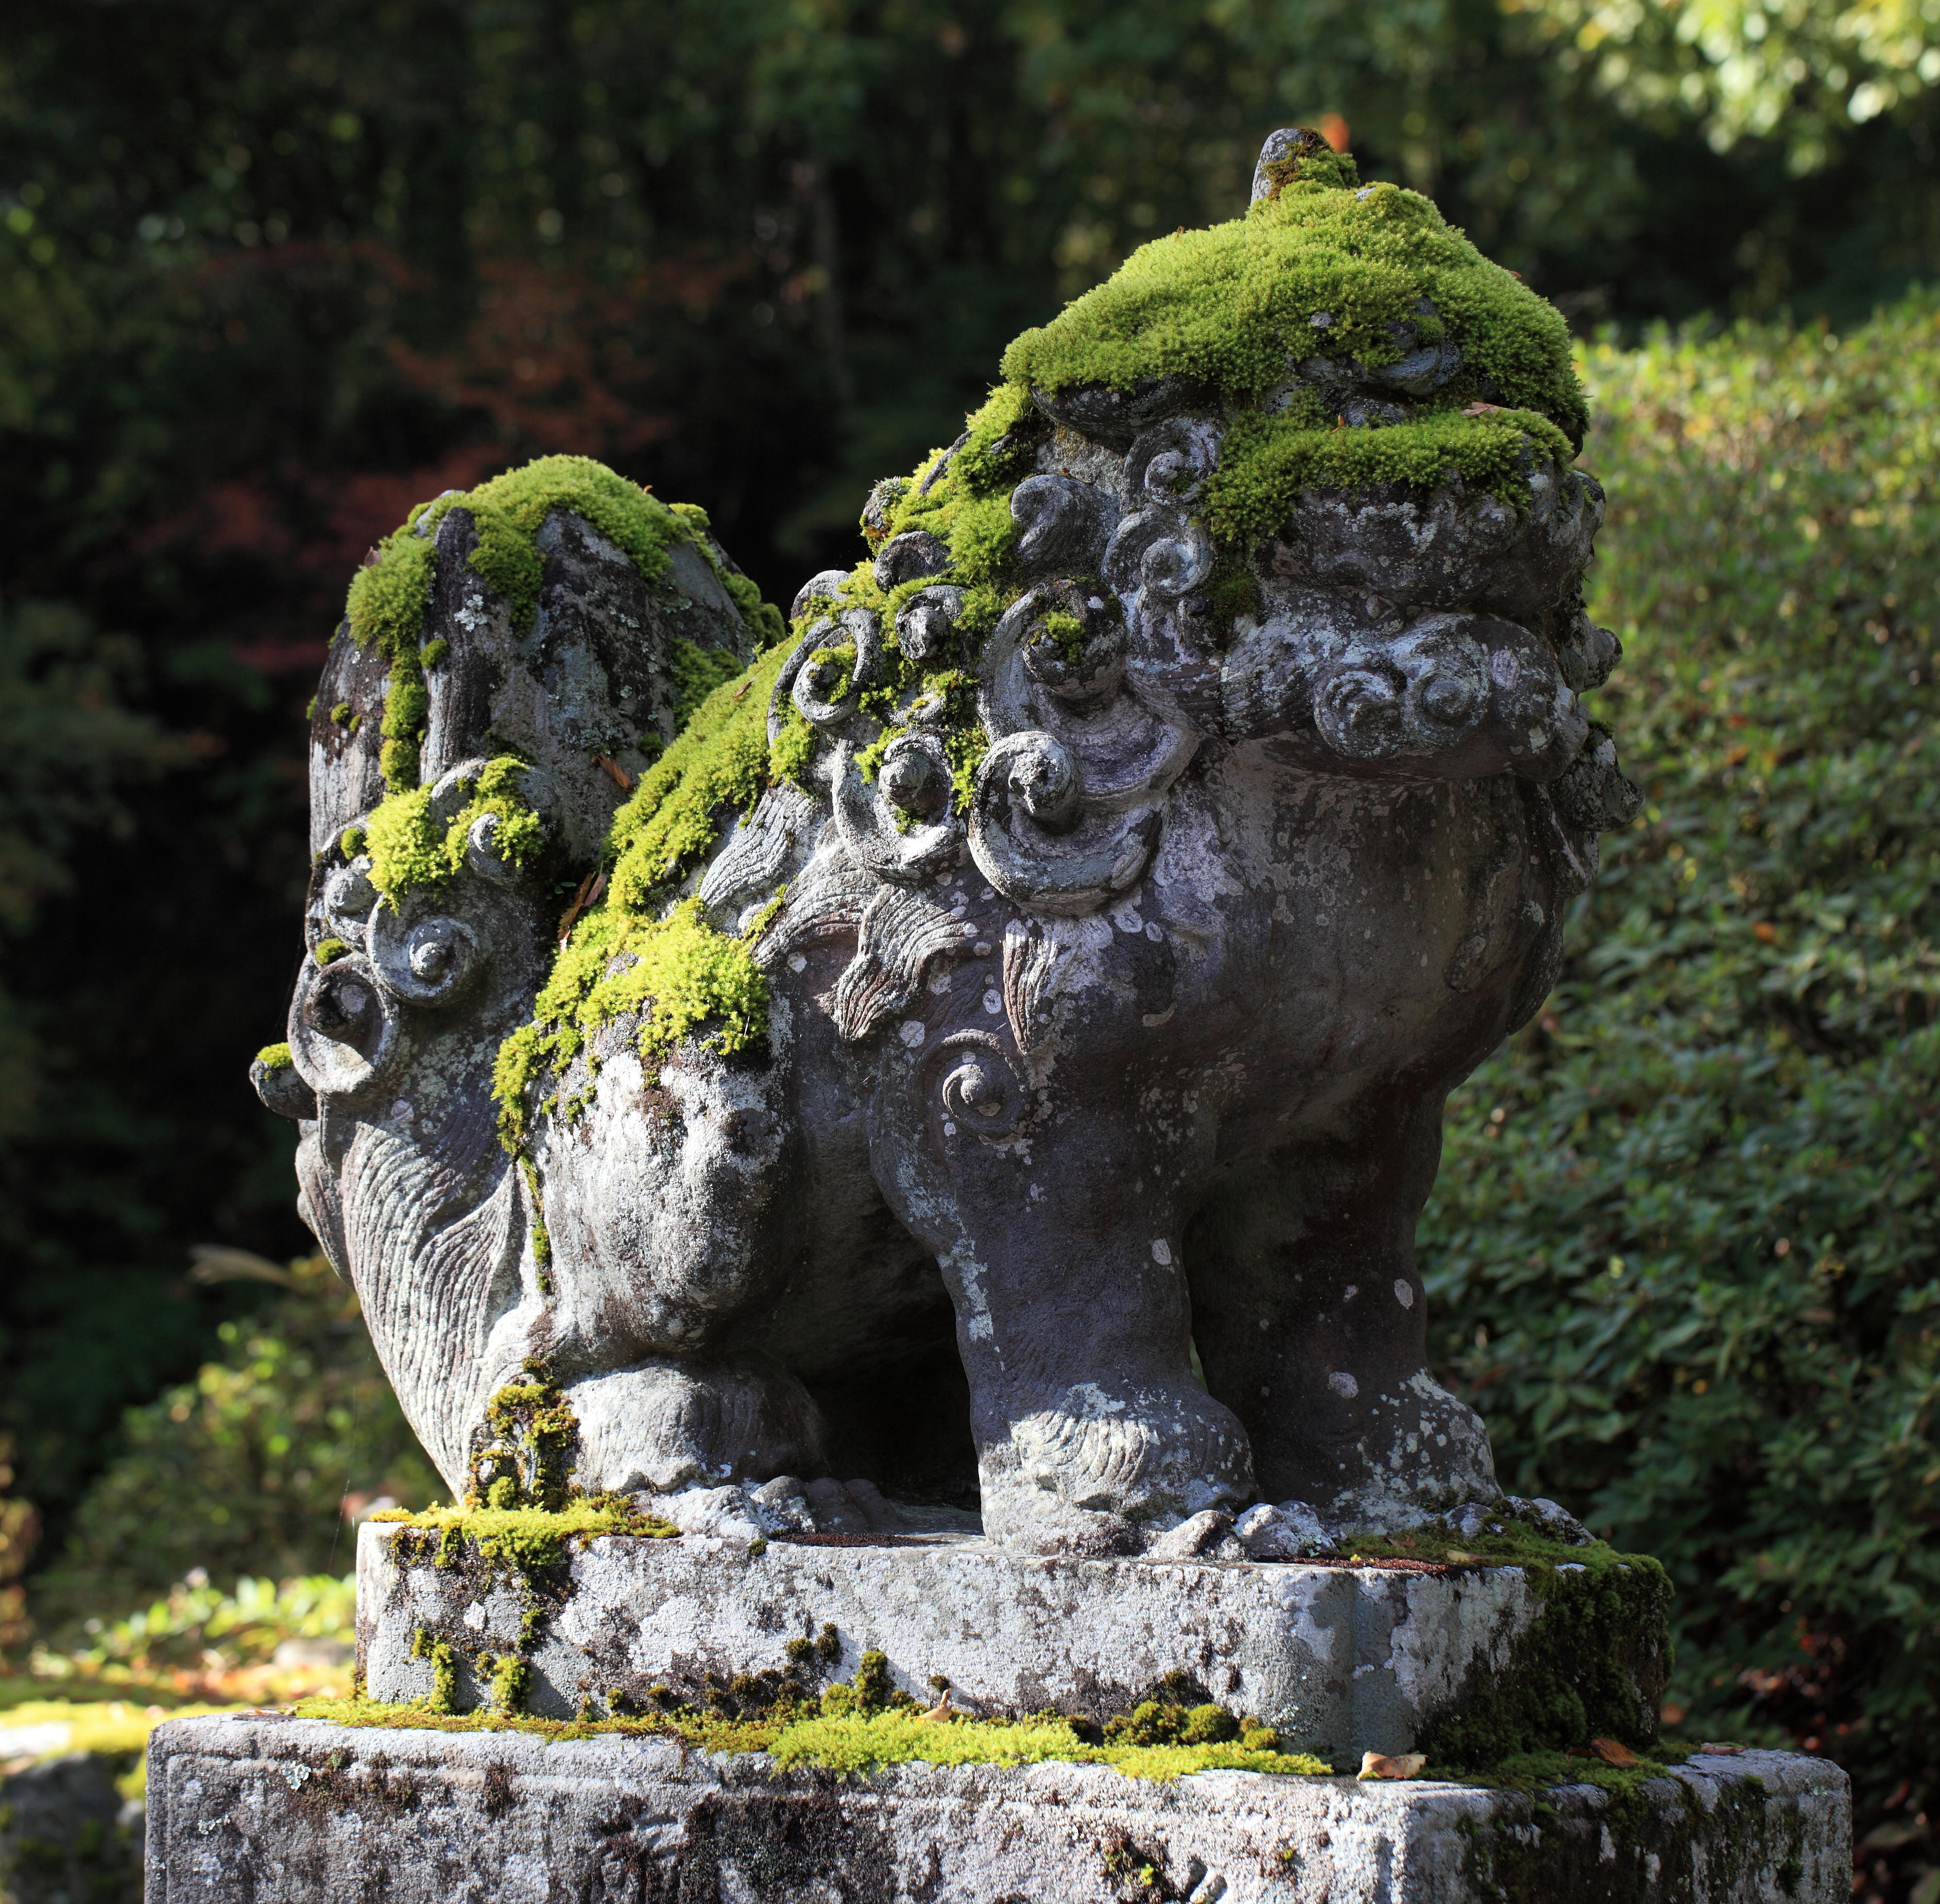
rock, monument, statue, green, high, garden, sculpture, art, cool image, temple, shrine, tochigi, 5d, hires, carving, markii, water feature, hi, res, resolution, kanuma, furuminejinja, kohohen, imperialguardianlion, guardianlion